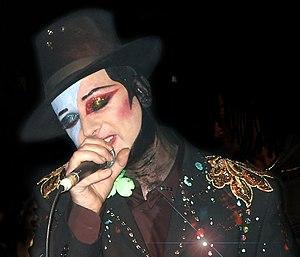
Chronologie de l'Europe
Boy George, né George Alan O'Dowd le 14 juin 1961 à Bexley dans le Grand Londres, est un auteur-compositeur-interprète, chanteur, disc jockey, producteur, photographe et styliste anglais, membre du groupe Culture Club. Il est classé à de nombreuses reprises au classement des 100 meilleurs DJ établi par le DJ Mag. Il est depuis deux saisons coach dans la version australienne de l'émission de télévision The Voice.